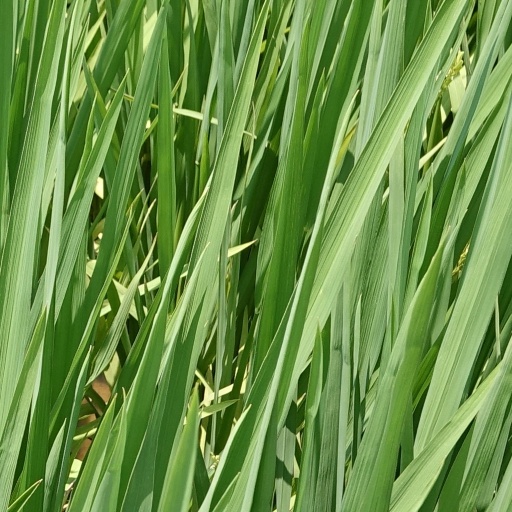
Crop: rice